Gabriele Cimini

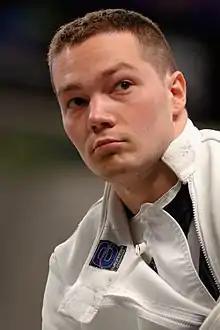
Gabriele Cimini, 2014

Gabriele Cimini (born 9 June 1994) is an Italian right-handed épée fencer, 2022 team European champion, and 2021 Olympian.